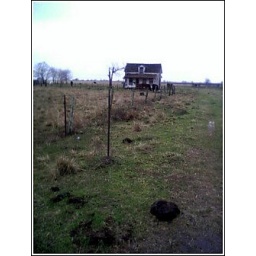
Abandoned house in Texas cattle pasture